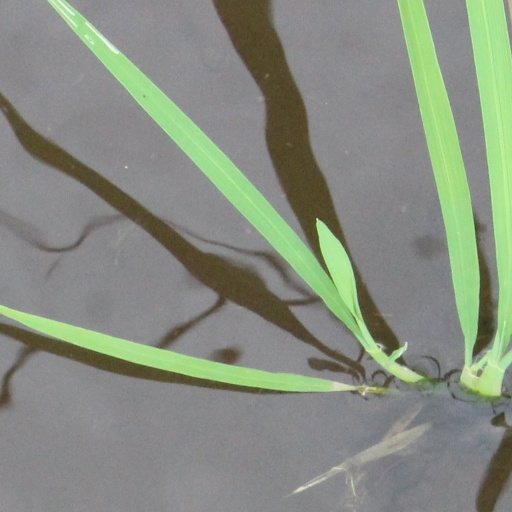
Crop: rice